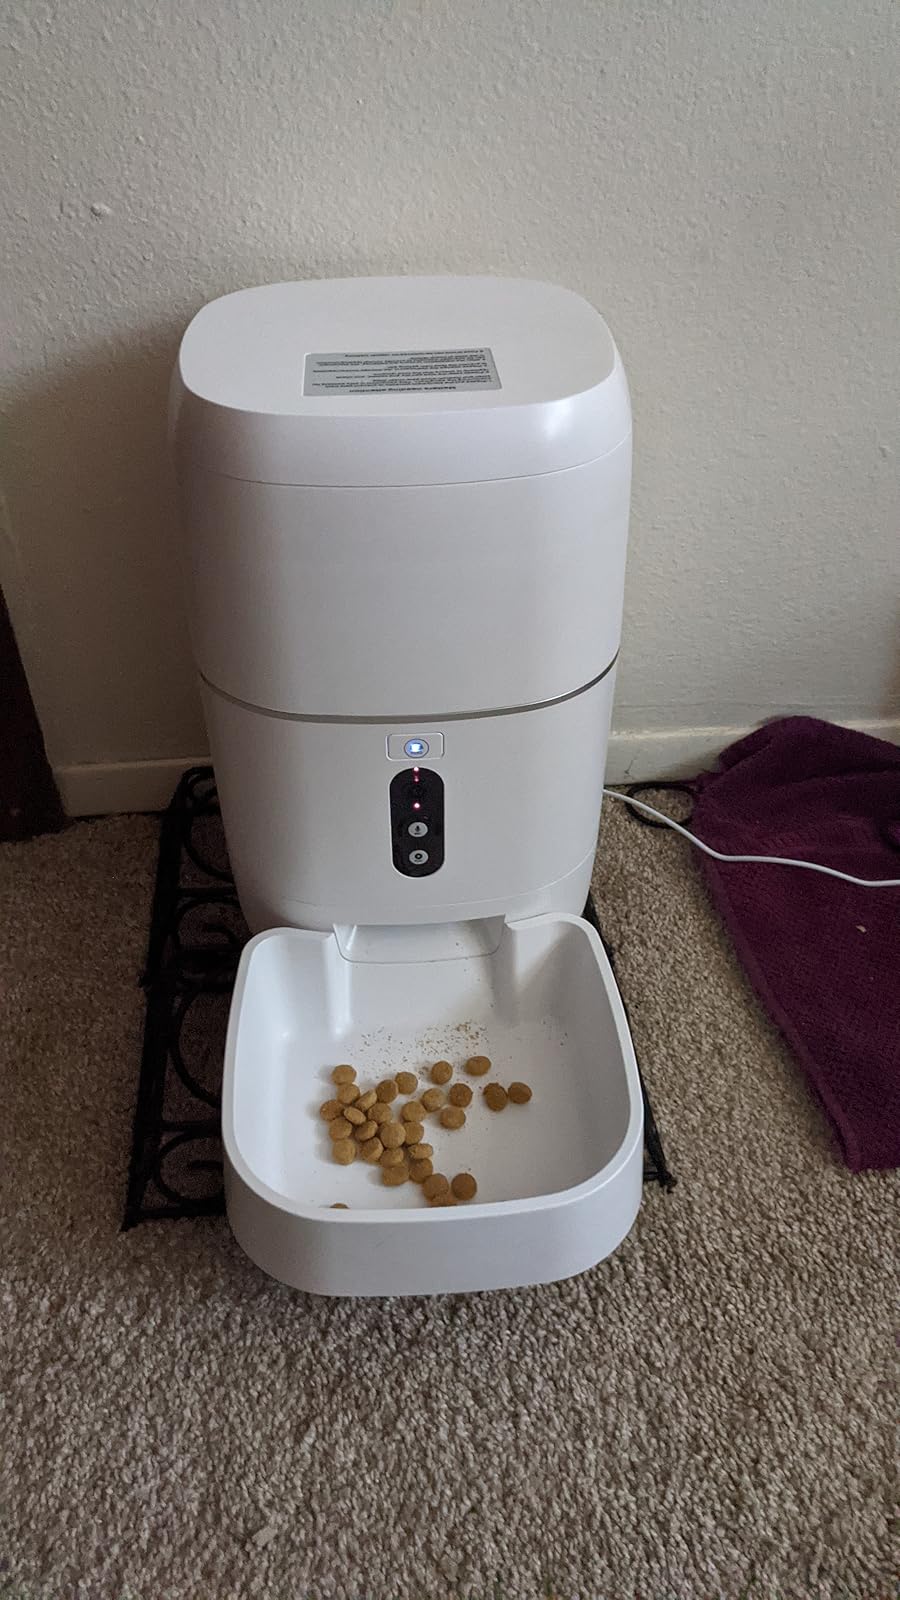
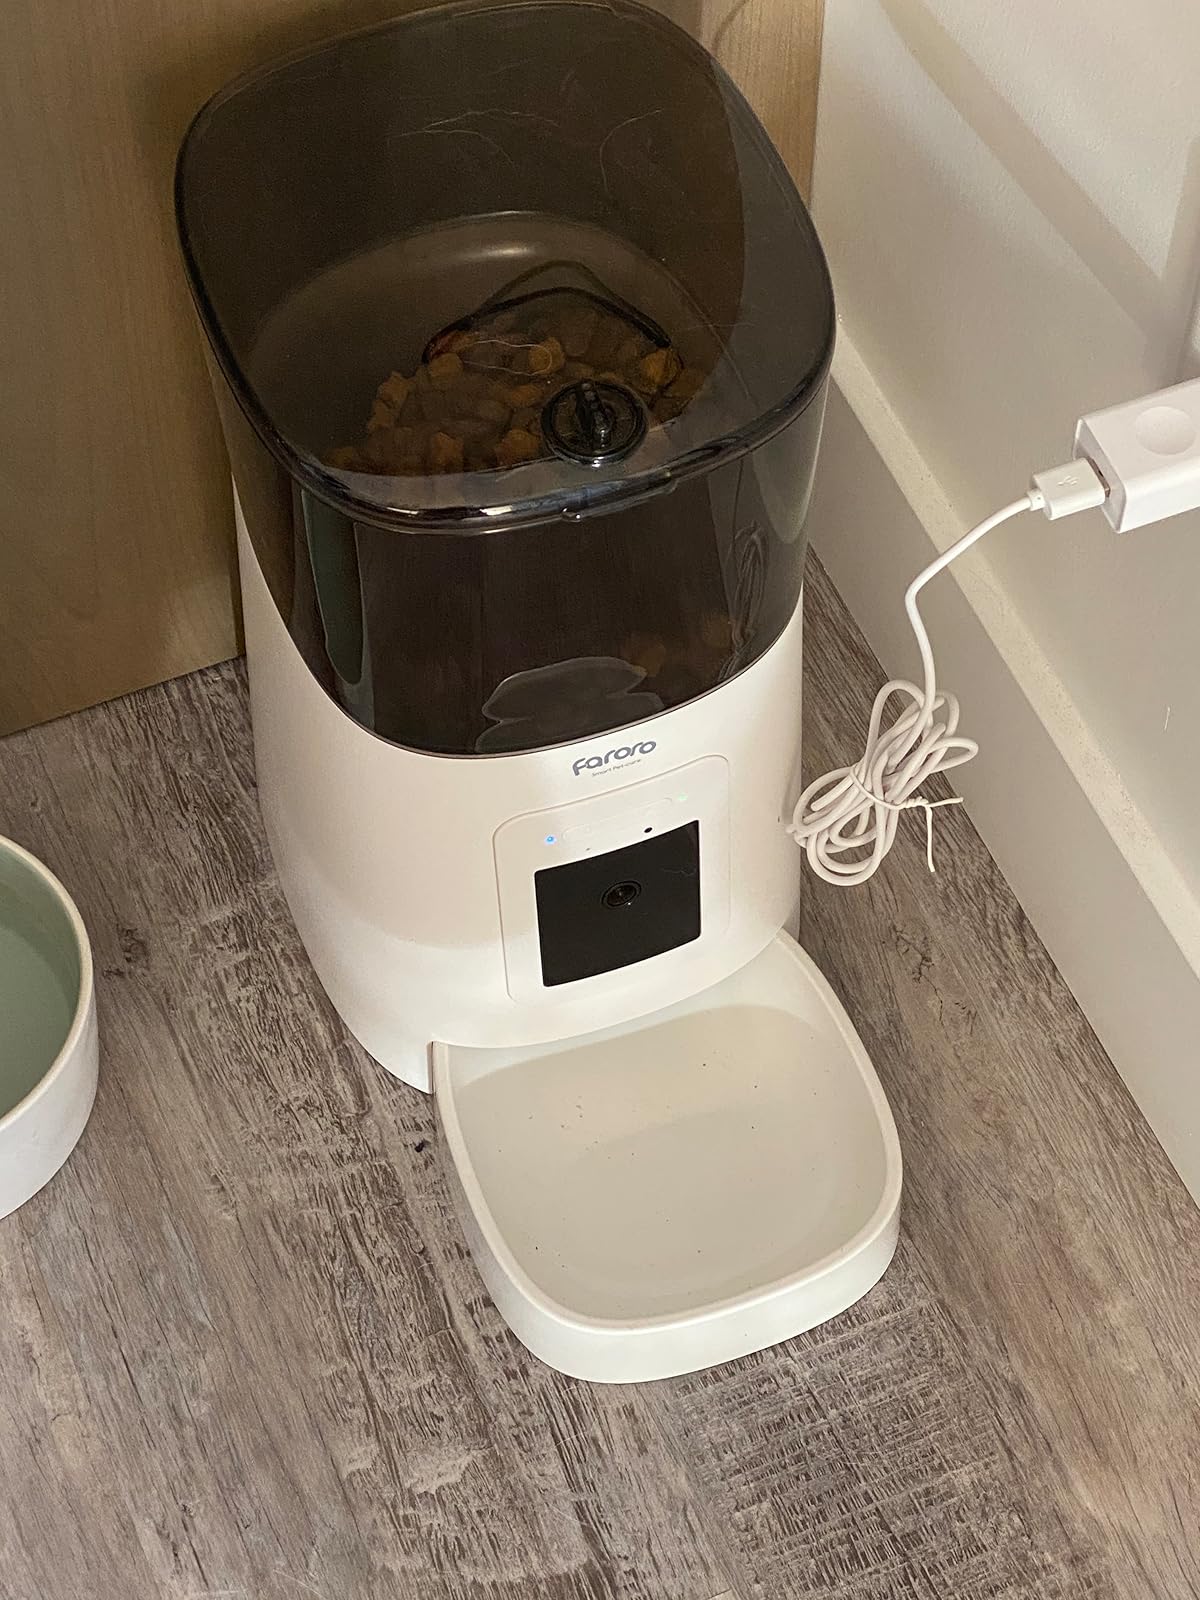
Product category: items_feeder
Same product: no